Otto Rösch

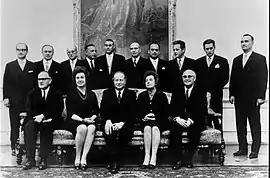
Otto Rösch (standing, fifth from left) in the Bruno Kreisky cabinet (1970)

Otto Franz Rösch or Otto Roesch (24 March 1917 – 3 November 1995) was an Austrian politician of the SPÖ. He was a member of the Nazi Party and worked in a National Socialist educational institution. He rose to become the Secretary of state in Austria.